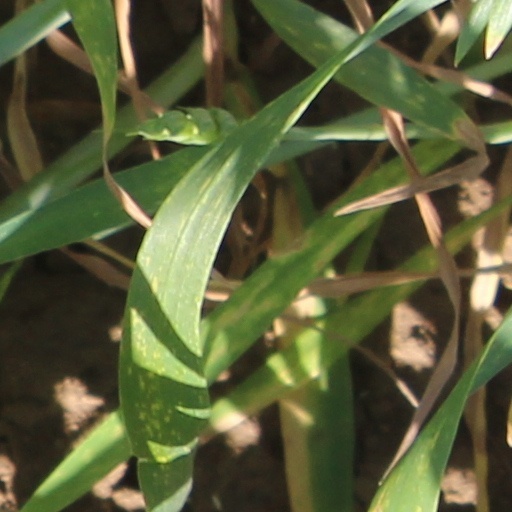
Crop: wheat